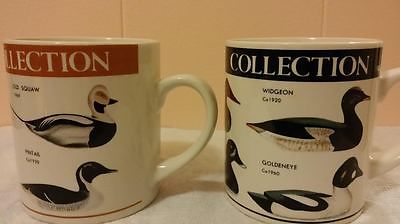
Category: mug